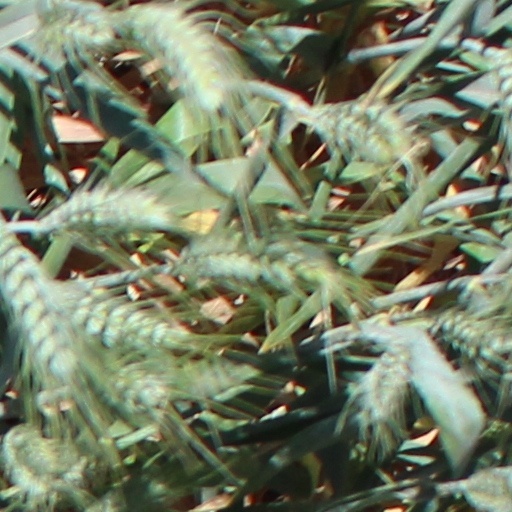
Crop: wheat